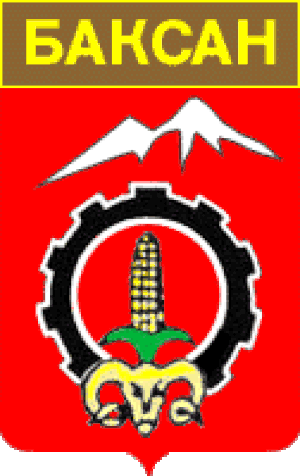
Baksan (by)
Byvåben
Baksan er en by i Republikken Kabardino-Balkaria i Rusland. Den ligger ved floden Baksan, omkring 20 km nord for republikkens hovedstad Naltsjik. Baksan havde i 2009 58.258 indbyggere, og et areal på 176 km². Den ligger i en højde af 450 moh.